Wind turbine

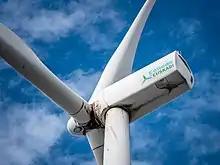
Nacelle of a wind turbine

Wind turbines convert wind energy to electrical energy for distribution. Conventional horizontal axis turbines can be divided into three components: